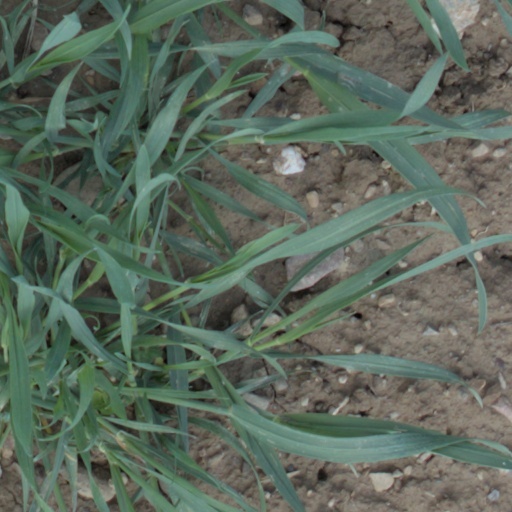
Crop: wheat